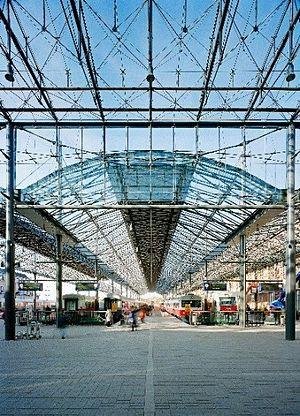
Esa Erkki Piironen est un architecte finlandais.